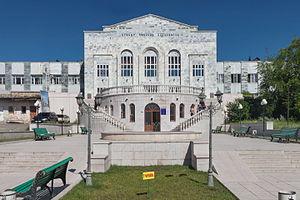
Le tourisme dans le Haut-Karabagh est une des branches de l'économie du Haut-Karabagh, actuellement dénommée République d'Artsakh. Depuis la période qui a suivi la guerre, le tourisme est l'une des priorités de l'économie du pays. Ce développement est lié à un certain nombre de problèmes à résoudre : l'absence de résolution du conflit frontalier au Haut-Karabagh, les infrastructures non complètement restaurées après la guerre. Les problèmes économiques qui découlent de la situation freinent le développement du tourisme dans cette région. La géographie du Haut-Karabagh, les curiosités historiques, culturelles, naturelles, la restauration des infrastructures, peuvent attirer les investisseurs qui participent à des forums économiques et touristiques et contribuer au développement de l'artisanat. Chaque année le nombre de touristes qui visitent le Haut-Karabagh augmente, et donne des indications sur l'attrait du tourisme dans cette région et ses perspectives d'avenir.